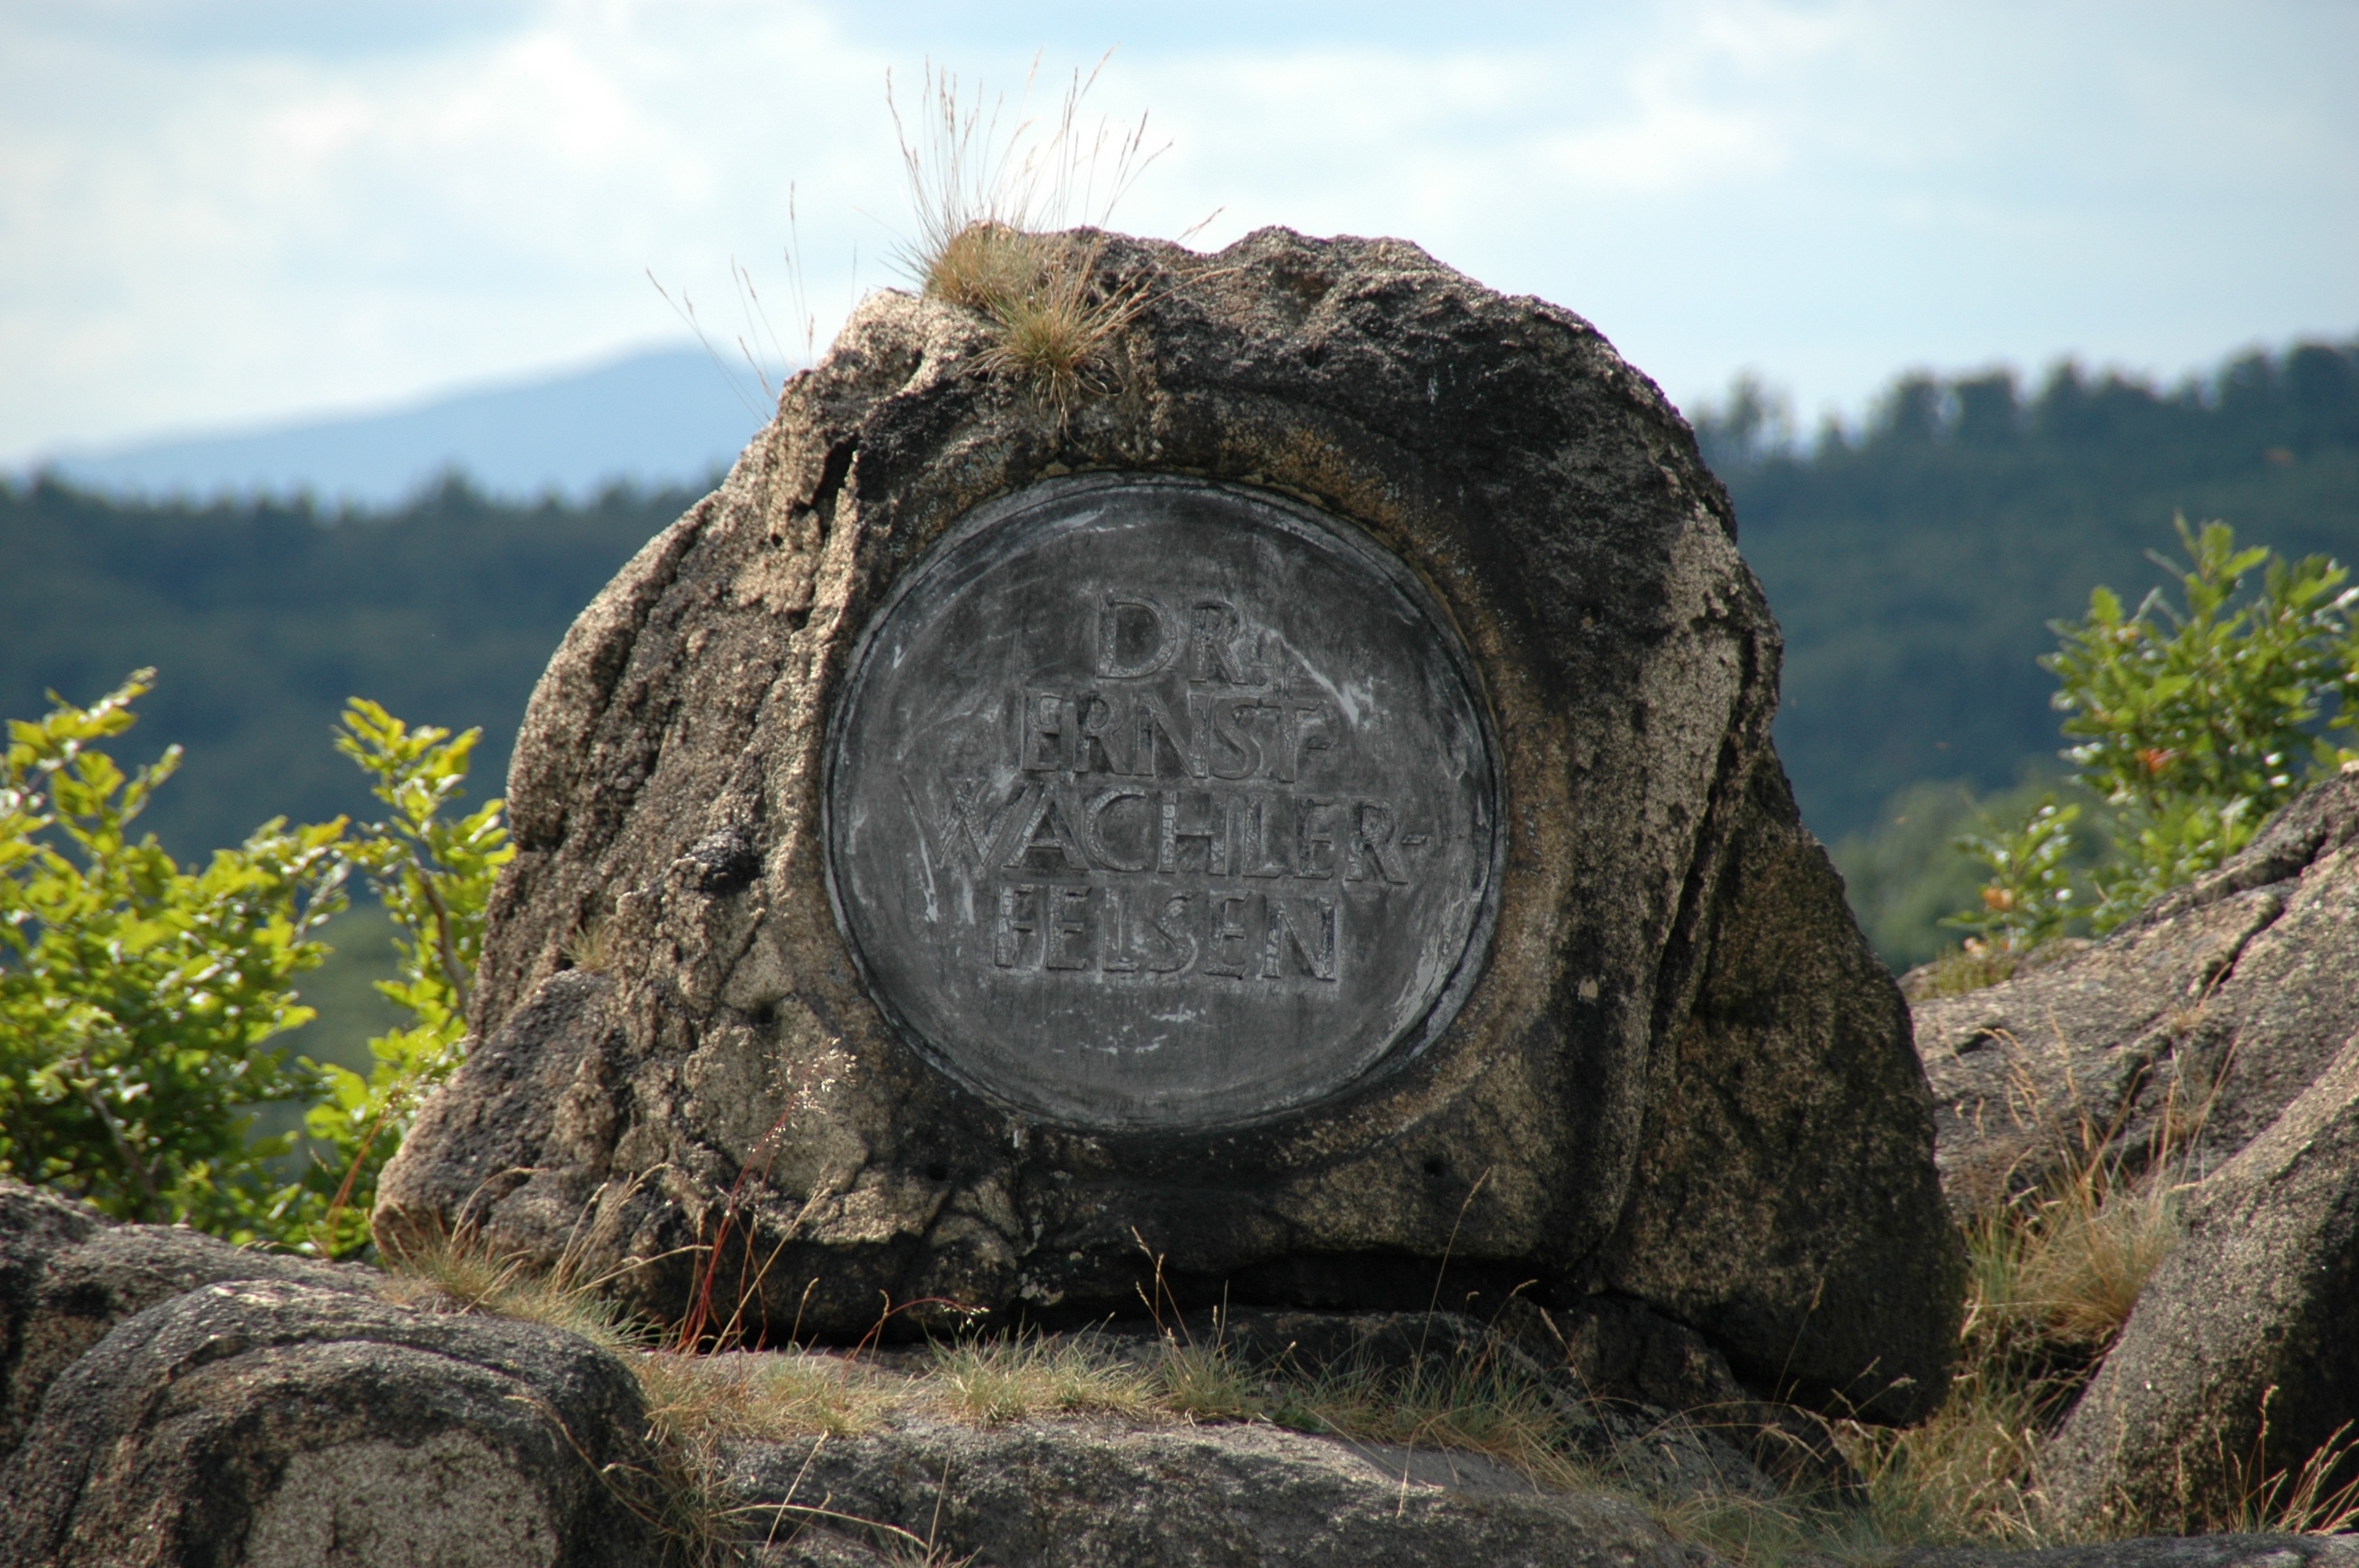
tree, rock, stamp, sculpture, mountains, boulder, rural area